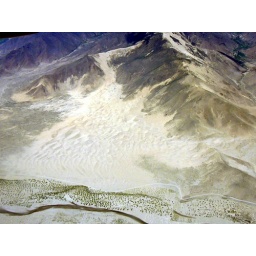
a sand dune in the mountains